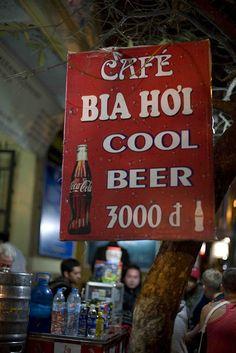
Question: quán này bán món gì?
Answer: quán này bán bia hơi